Baumschlager-Eberle

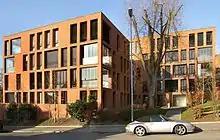
Apartments in Rosenstrasse, Dornbirn, 2003

Baumschlager-Eberle is a partnership of architects in Austria.